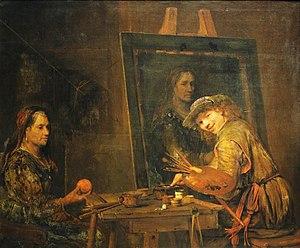
En peinture, une toile est un support utilisé notamment pour la peinture à l'huile et la peinture acrylique.